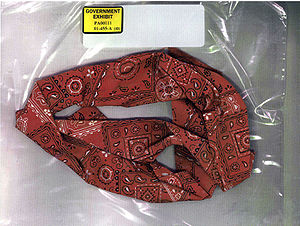
United Airlines' flynummer 93 / Efterdønninger
En rød bandana, der blev fundet på stedet hvor flynummer 93 styrtede ned. Bandanaen har højst sandsynligt tilhørt en af flykaprerne om bord på flynummer 93.
United Airlines' flynummer 93 var det fjerde fly, der blev kapret som en del af terrorangrebet den 11. september 2001. Flyet skulle ifølge hjernen bag terrorangrebet, Khalid Sheikh Mohammed, have ramt United States Capitol, hovedsædet for USAs Kongres.